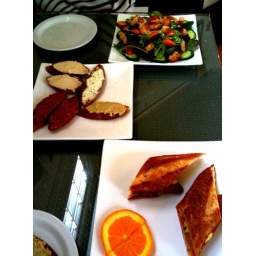
girls night out. glasses of rose and snacks in palo alto. and lots of talking!